Walter Gómez Ronquillo

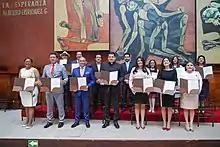

For the 2019 elections, Gómez presented himself as a candidate for the Council for Citizen Participation and Social Control (CPCCS) and received the support of former President Rafael Correa. Among his proposals were the rejection of the privatization of public companies and the review of the actions of the previous Citizen Participation Council. Gómez was elected to the Council and took office on June 13 of the same year. Alongside councilors Victoria Desintonio and Rosa Chalá, he supported the election of José Tuárez as president of the Council of Citizen Participation.